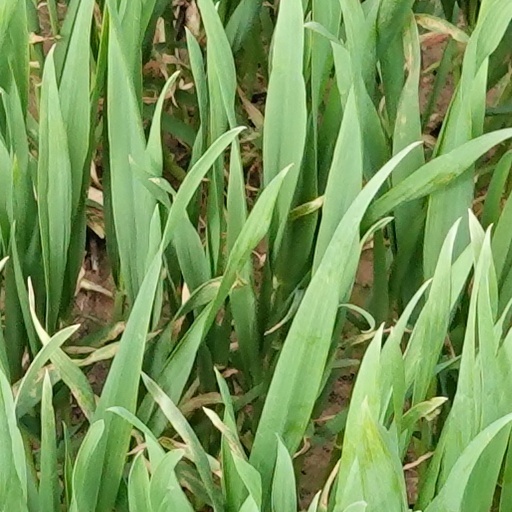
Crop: wheat